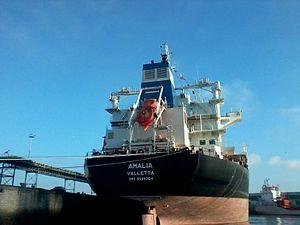
Poupe du navire AMALIA en quai à Casablanca . Casablanca - Morocco - IMO: 9588354 MMSI: 215228000 Indicatif d’Appel: 9HA2677 Pavillon: Malta Genre du navire: Cargo Jauge brute: 22223 Port en lourd: 34023 t Longueur Hors Tout x Largeur Hors Tout: 180m × 29.99m Année de Construction: 2011
La poupe est l'arrière d'un navire.
Ce glossaire maritime liste les principaux termes techniques utilisés par le monde maritime et les marins.